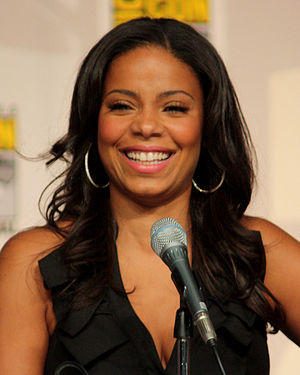
The Cleveland Show / Plot & miljø / Folkene bag
The Cleveland Show er en amerikansk animeret komedieserie, der havde premiere 27. september 2009. Det er en spin-off serie af Family Guy og er skabt af Mike Henry, Richard Appel og Seth MacFarlane.